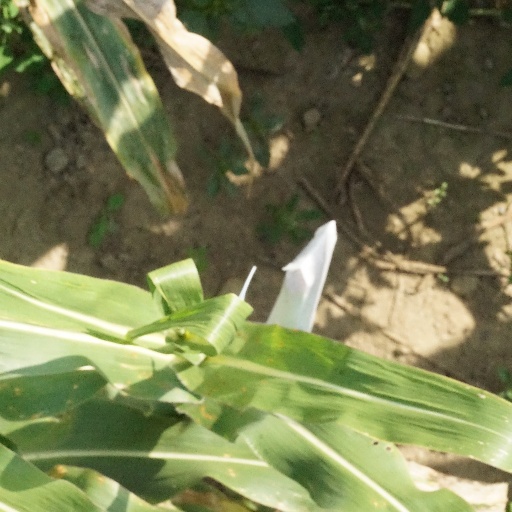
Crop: maize; corn